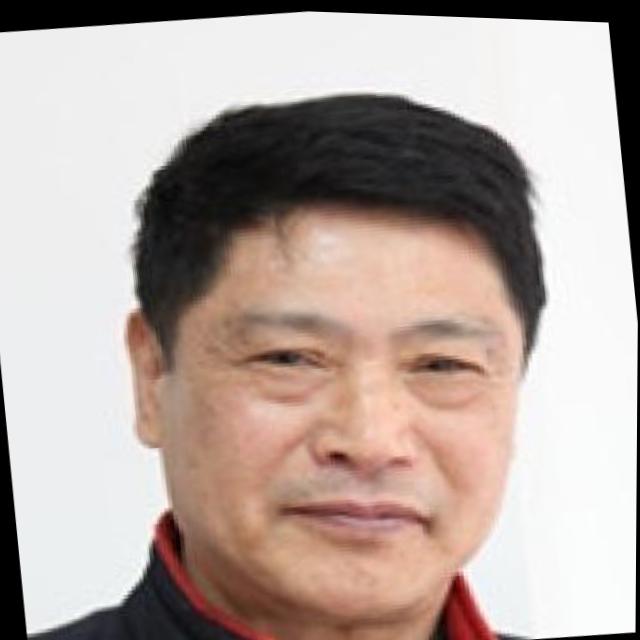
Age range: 45-64